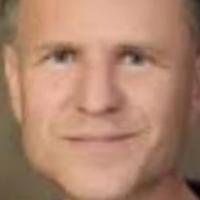
Age group: age 41-55